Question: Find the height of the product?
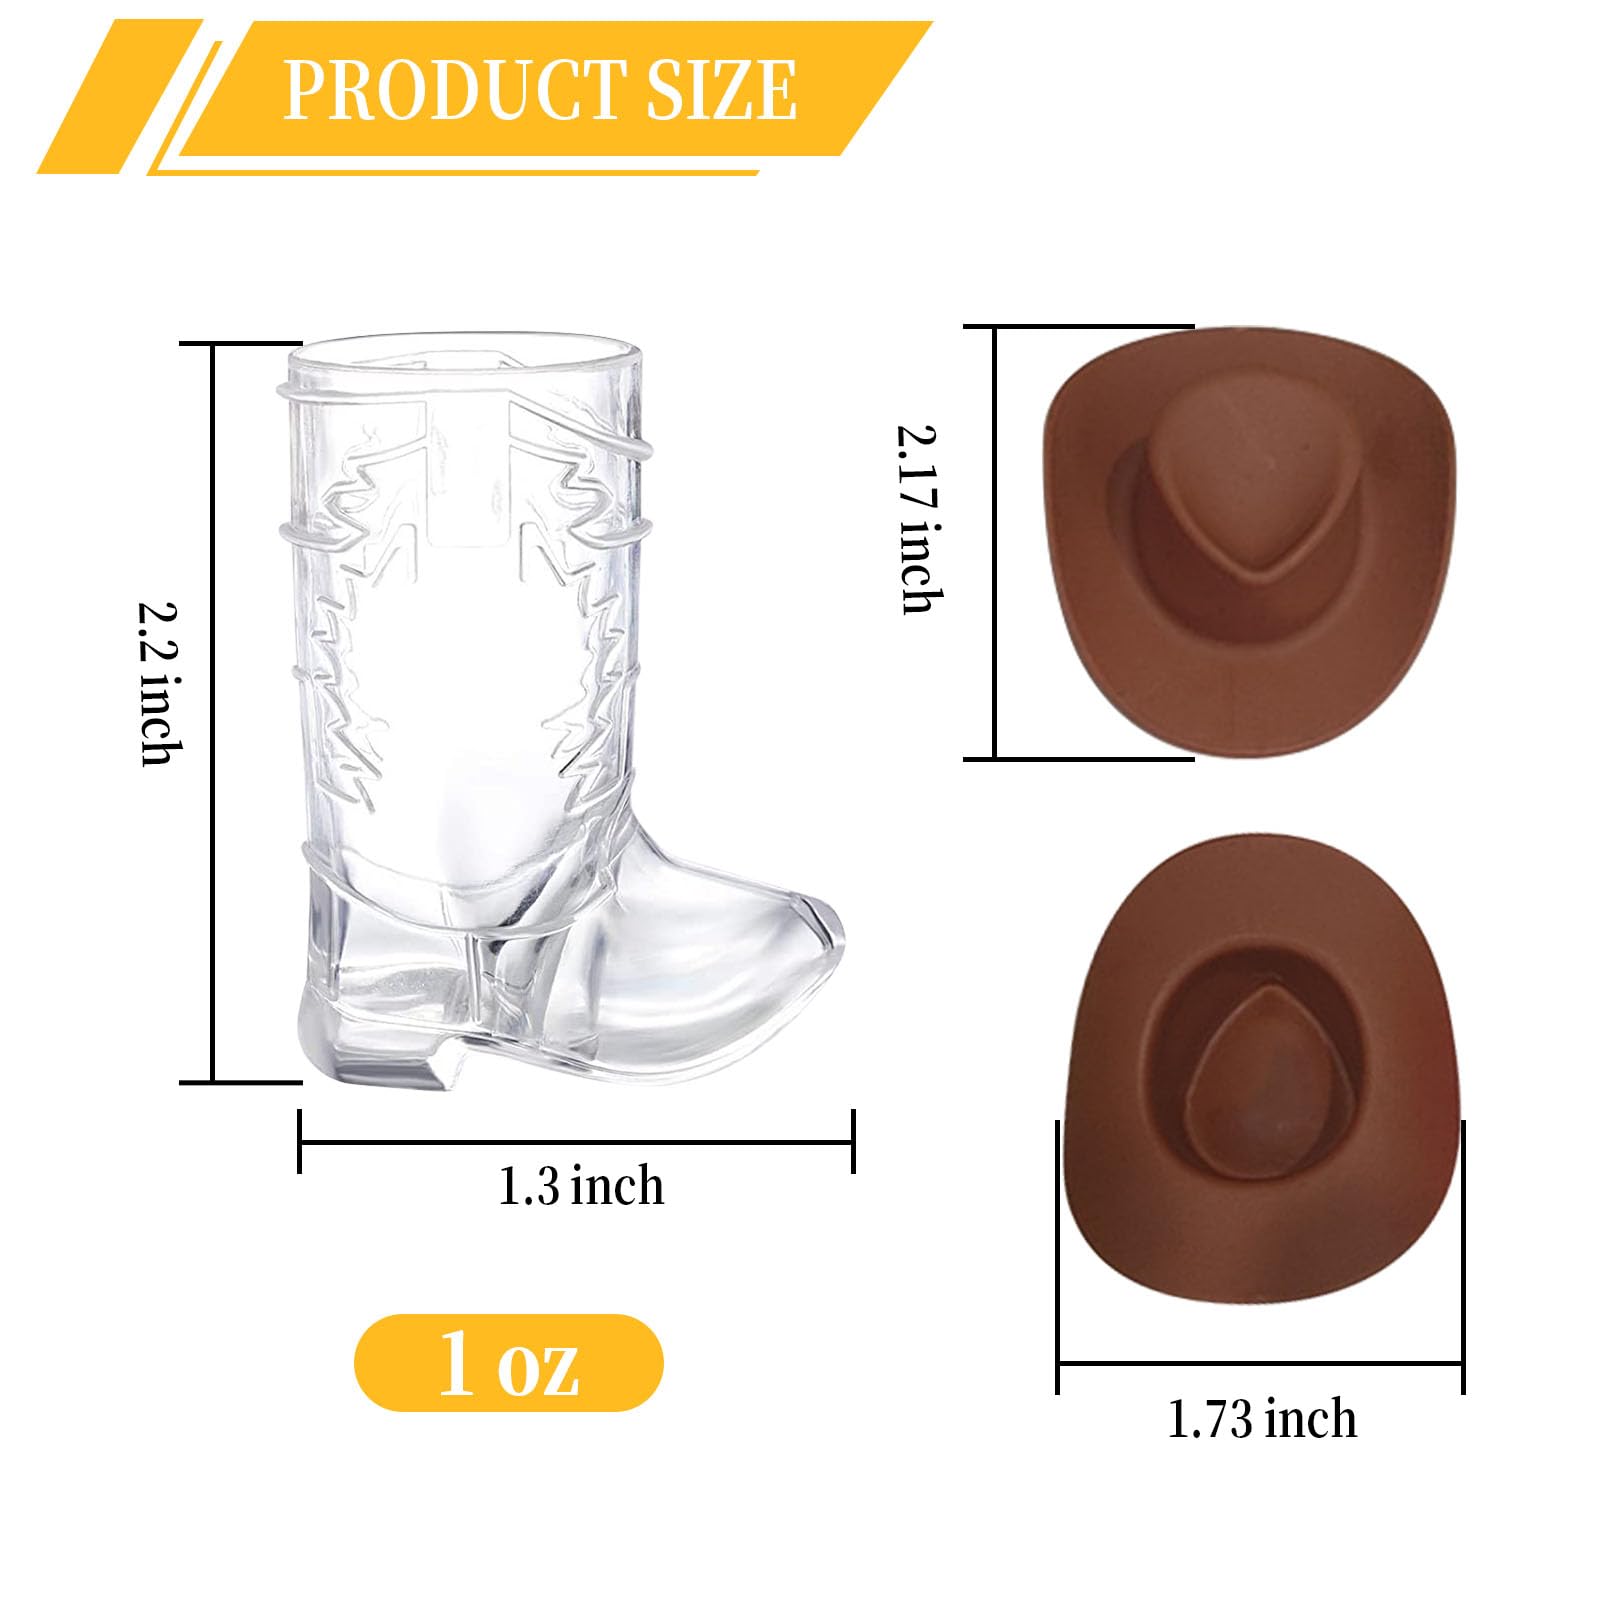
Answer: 2.2 inch